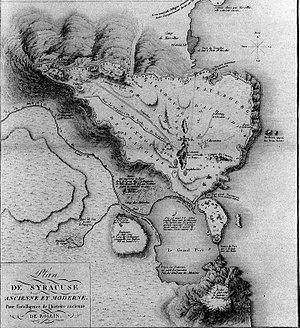
Plan de Syracuse Ancienne et Moderne